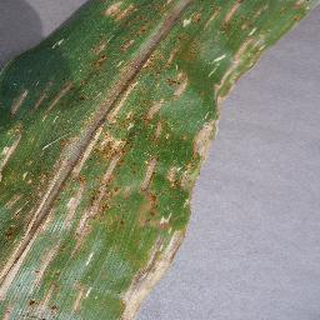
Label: corn_cercospora_leaf_spot